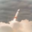
Label: rocket